Nicolaes van Verendael

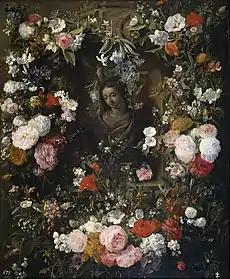
"Garland surrounding the Virgin Mary"

Nicolaes van Verendael or Nicolaes van Veerendael (1640 in Antwerp – 1691 in Antwerp) was a Flemish painter active in Antwerp who is mainly known for his flower paintings and vanitas still lifes. He was a frequent collaborator of other Antwerp artists to whose compositions he added the still life elements. He also painted a number of singeries, i.e., scenes with monkeys dressed and acting as humans.